Castell y Bere

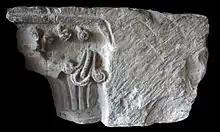
Carved stonework from the castle, now on display at Criccieth Castle

The conflict between the Welsh princes and the English kings continued in the reign of Edward I. In 1282 Llywelyn fought a final campaign against Edward, ending in the prince's death near Builth that December. His brother, Dafydd ap Gruffydd, assumed power but during 1283 was forced south into Snowdonia. Meanwhile, forces under the command of Roger Lestrange and William de Valence marched from south Wales and Shropshire, placing Castell y Bere under siege and taking it on 25 April. Edward deployed 7,000 troops to detain Dafydd who was finally captured and executed in October. A team of five masons and five carpenters, under the command of Master Bertram the Engineer, were left at Castell y Bere "to carry out various works" after the English army had left. The precise nature of these works are unknown, but historian A. J. Taylor interprets them as being repairs to the castle following the siege.